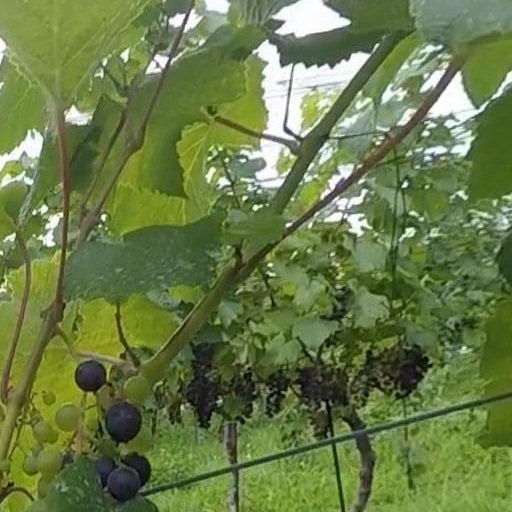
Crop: grape